Rice barn

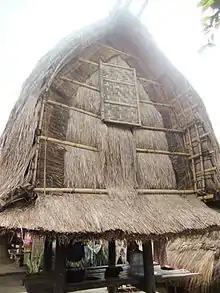
Lumbung, a rice barn of the Sasak people, Lombok, Indonesia

A rice barn is a type of barn used worldwide for the storage and drying of harvested rice. The barns' designs are usually specialized to their function, and as such may vary between countries or between provinces. Rice barns in Southeast Asia appear quite different from rice barns found in other parts of the rice cultivating world. In the United States rice barns were once common throughout the state of South Carolina.